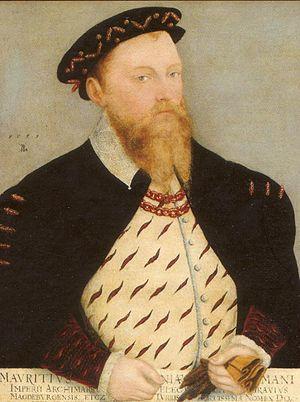
Maurice, né le 21 mars 1521 à Freiberg et mort le 9 juillet 1553 à Sievershausen, est duc de Saxe de 1541 à 1547, puis électeur de Saxe jusqu'à sa mort.
Lucas Cranach le Jeune est un artiste peintre et graveur de la Renaissance artistique allemande, né à Wittemberg le 4 octobre 1515 et mort à Wittemberg en 1586.
Le traité de Chambord est signé le 15 janvier 1552, au château de Chambord, situé dans la province de l'Orléanais, entre le roi de France Henri II et trois princes protestants allemands : l'électeur Maurice de Saxe, Albert de Mecklembourg et Guillaume de Hesse, s'opposant à l'empereur du Saint-Empire romain germanique, Charles Quint. Par ce traité, les princes allemands cédaient le vicariat des évêchés de Toul, Verdun et Metz à la France. En échange, Henri II leur promettait une aide économique et militaire contre Charles Quint.